Asaphodes cataphracta

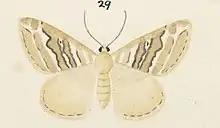
Illustration of female "A. cataphracta" by George Hudson.

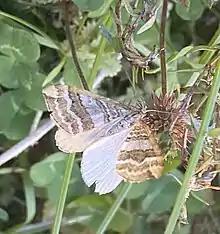
Observation of live "A. cataphracta".

"A. cataphracta" is endemic to New Zealand. It can be found in the North Island and the South Island. It prefers grassy mountain side slopes as habitat. Specimens of this species have been collected in the North Canterbury (NC) and Westland (WD) specimen collection localities as described by Crosby et al. The species was collected in February in the Mount Cook district by Alfred Philpott as well as at Arthur's Pass to Lake Wakatipu up to 1200m by Meyrick. Hudson stated the species occurred in abundance in the Humboldt mountains. Specimens were also collected in tussock country near the Homer saddle by George Howes.